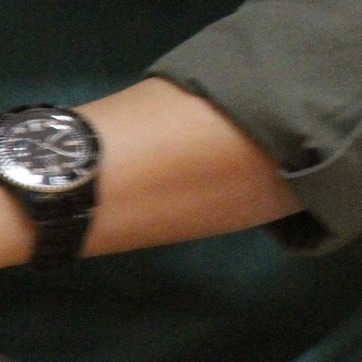
Material: skin